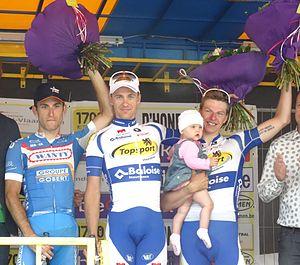
Reportage photographique réalisé le mardi 19 août à l'occasion du départ et de l'arrivée du Grand Prix de la ville de Zottegem 2014 à Zottegem, Belgique.
La 79ᵉ édition du Grand Prix de la ville de Zottegem a eu lieu le 19 août 2014. La course fait partie du calendrier UCI Europe Tour 2014 en catégorie 1.1.
L'UCI Europe Tour 2014 est la dixième édition de l'UCI Europe Tour, l'un des cinq circuits continentaux de cyclisme de l'Union cycliste internationale. Il est composé d'environ 300 compétitions organisées du 2 février au 19 octobre 2014 en Europe.
La saison 2014 de l'équipe cycliste Topsport Vlaanderen-Baloise est la vingt-et-unième de cette équipe.